Fourth River

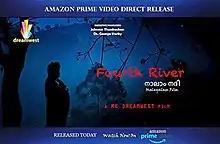
Film poster

Fourth River is a 2020 Indian Malayalam-language political thriller film directed by RK DreamWest, starring Diphul Mathew, Nithu Chandran, Baiju Bala and Rahul Krishna in key roles. Released on 28 June 2020 through Amazon Prime Video, it is the first ever Malayalam language film to have a direct to OTT.